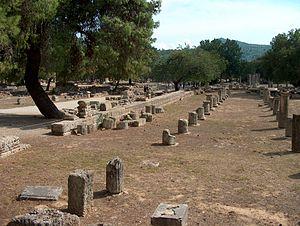
La liste des vainqueurs du stadion aux Jeux olympiques antiques recense les 221 vainqueurs connus, au cours de 255 Jeux, de cette course d'une longueur d'un stade depuis Corèbe d'Élis en 776 av. J.-C jusqu'à Dionysios d'Alexandrie en 269 ap. J.-C.
Olympie est un centre religieux de la Grèce, dans le Péloponnèse, plus précisément dans une petite plaine de l’Élide, sur la rive droite de l’Alphée et au pied du Mont Cronion, et tout à proximité de la petite cité moderne d'Olympie, à environ 18 km de la ville de Pyrgos et de la mer Ionienne. À l’emplacement du site était l’Altis, un bois sacré, et l'Autel de Zeus. Le stade lui-même était au milieu d'un bois d'oliviers sauvages.